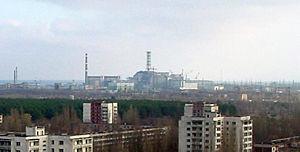
1986 est une année commune commençant un mercredi.
La catastrophe nucléaire de Tchernobyl [ t͡ʃɛʁnɔbil] est un accident nucléaire majeur survenu le 26 avril 1986 dans la centrale nucléaire V.I. Lénine, située à l'époque en république socialiste soviétique d'Ukraine, en URSS. Il s'agit de la plus grave catastrophe nucléaire du XXᵉ siècle, classée au niveau 7 de l'échelle internationale des événements nucléaires, surpassant, d'après l'Institut de radioprotection et de sûreté nucléaire, par ses impacts environnementaux immédiats l’accident nucléaire de Fukushima de 2011, classé au même niveau. L’IRSN mentionne pour ces accidents des effets sanitaires potentiels, une contamination durable de territoires et d’importantes conséquences économiques et sociales.